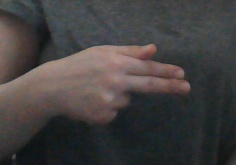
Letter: ghain